Ann Dusenberry

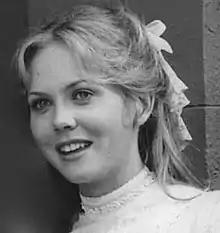
Dusenberry in "Captains and the Kings" (1976)

Ann Dusenberry (born September 13, 1953) is an American film, television, and stage actress. She appeared in about 50 film and television productions from the mid-1970s to the early 1990s. Among her best-known roles are those of Tina Wilcox in the horror film "Jaws 2" (1978), Stevie in the romantic drama film "Heart Beat" (1980) and Valerie in the thriller "Cutter's Way" (1981). After her retirement from the film industry in 1992, she remained active as an actress on stage, performing sporadically.